Rocky Bridges

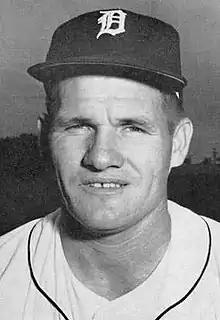
Bridges in 1959

Everett Lamar "Rocky" Bridges (August 7, 1927 – January 28, 2015) was an American middle infielder and third baseman with an 11-year career in Major League Baseball from 1951 to 1961. Bridges played for the Brooklyn Dodgers, Cincinnati Redlegs and St. Louis Cardinals of the National League, and the Washington Senators, Detroit Tigers, Cleveland Indians and Los Angeles Angels of the American League.